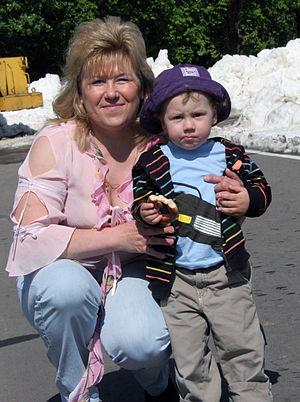
Anfisa Anatolyevna Reztsova, née Romanova le 16 décembre 1964 en RSFS de Russie, est une fondeuse et biathlète soviétique puis russe. Elle est la seule athlète à avoir remporté un titre olympique en ski de fond et en biathlon. Elle remporte aussi deux fois la Coupe du monde de biathlon en 1992 et 1993.